Laser trimming

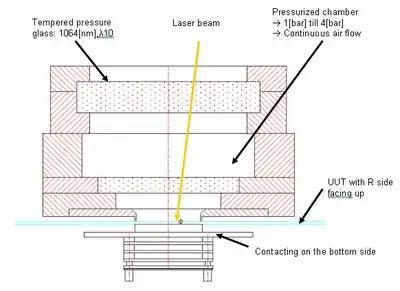
High speed R-Laser Trimmer with a pressure chamber

Often designers use potentiometers, which are adjusted during end testing until the desired function of the circuit is reached. In many applications, the end user of the product would prefer not to have potentiometers, as they can drift, be mis-adjusted or develop noise. Therefore, manufacturers determine the needed resistance or capacitance values by measurement and calculation methods and afterwards solder the suitable component into the final PCB; this approach is called "Select on Test" (SOT) and is quite labor-intensive.